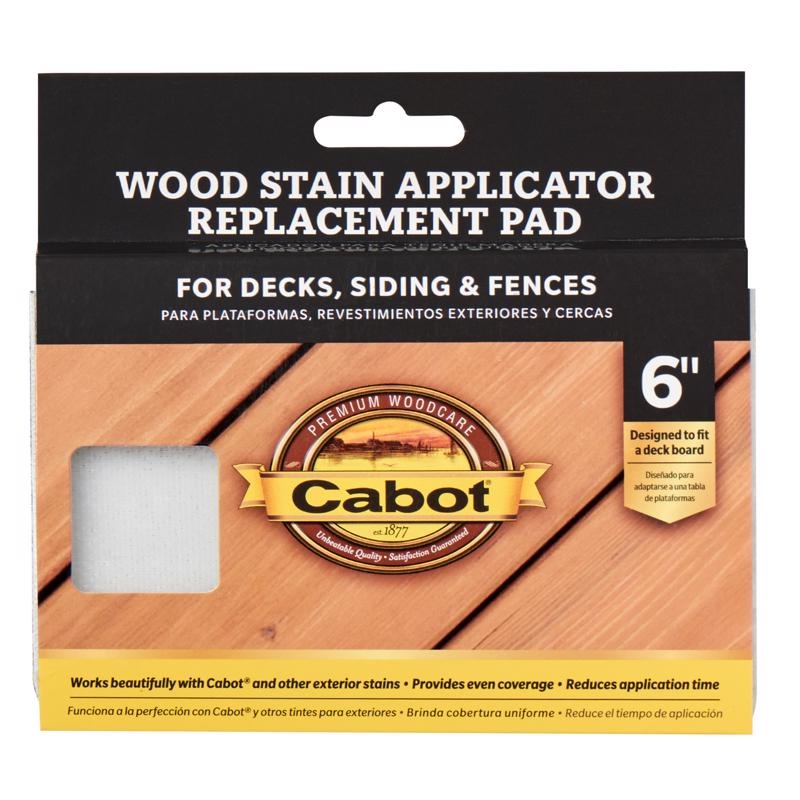
Cabot 140756610 Wood Stain Applicator Replacement Pad, 6 Inch x 6.1 Inch
Highlights: Length: 6.1 inch Width: 6 inches Refill: Yes Recommended Surface: Decks Provides even coverage Designed to work with all Cabot stains Reduces application time Packaging Type: Carded
Brand: Cabot
Category: Hardware > Tools > Paint Tools > Paint Sponges